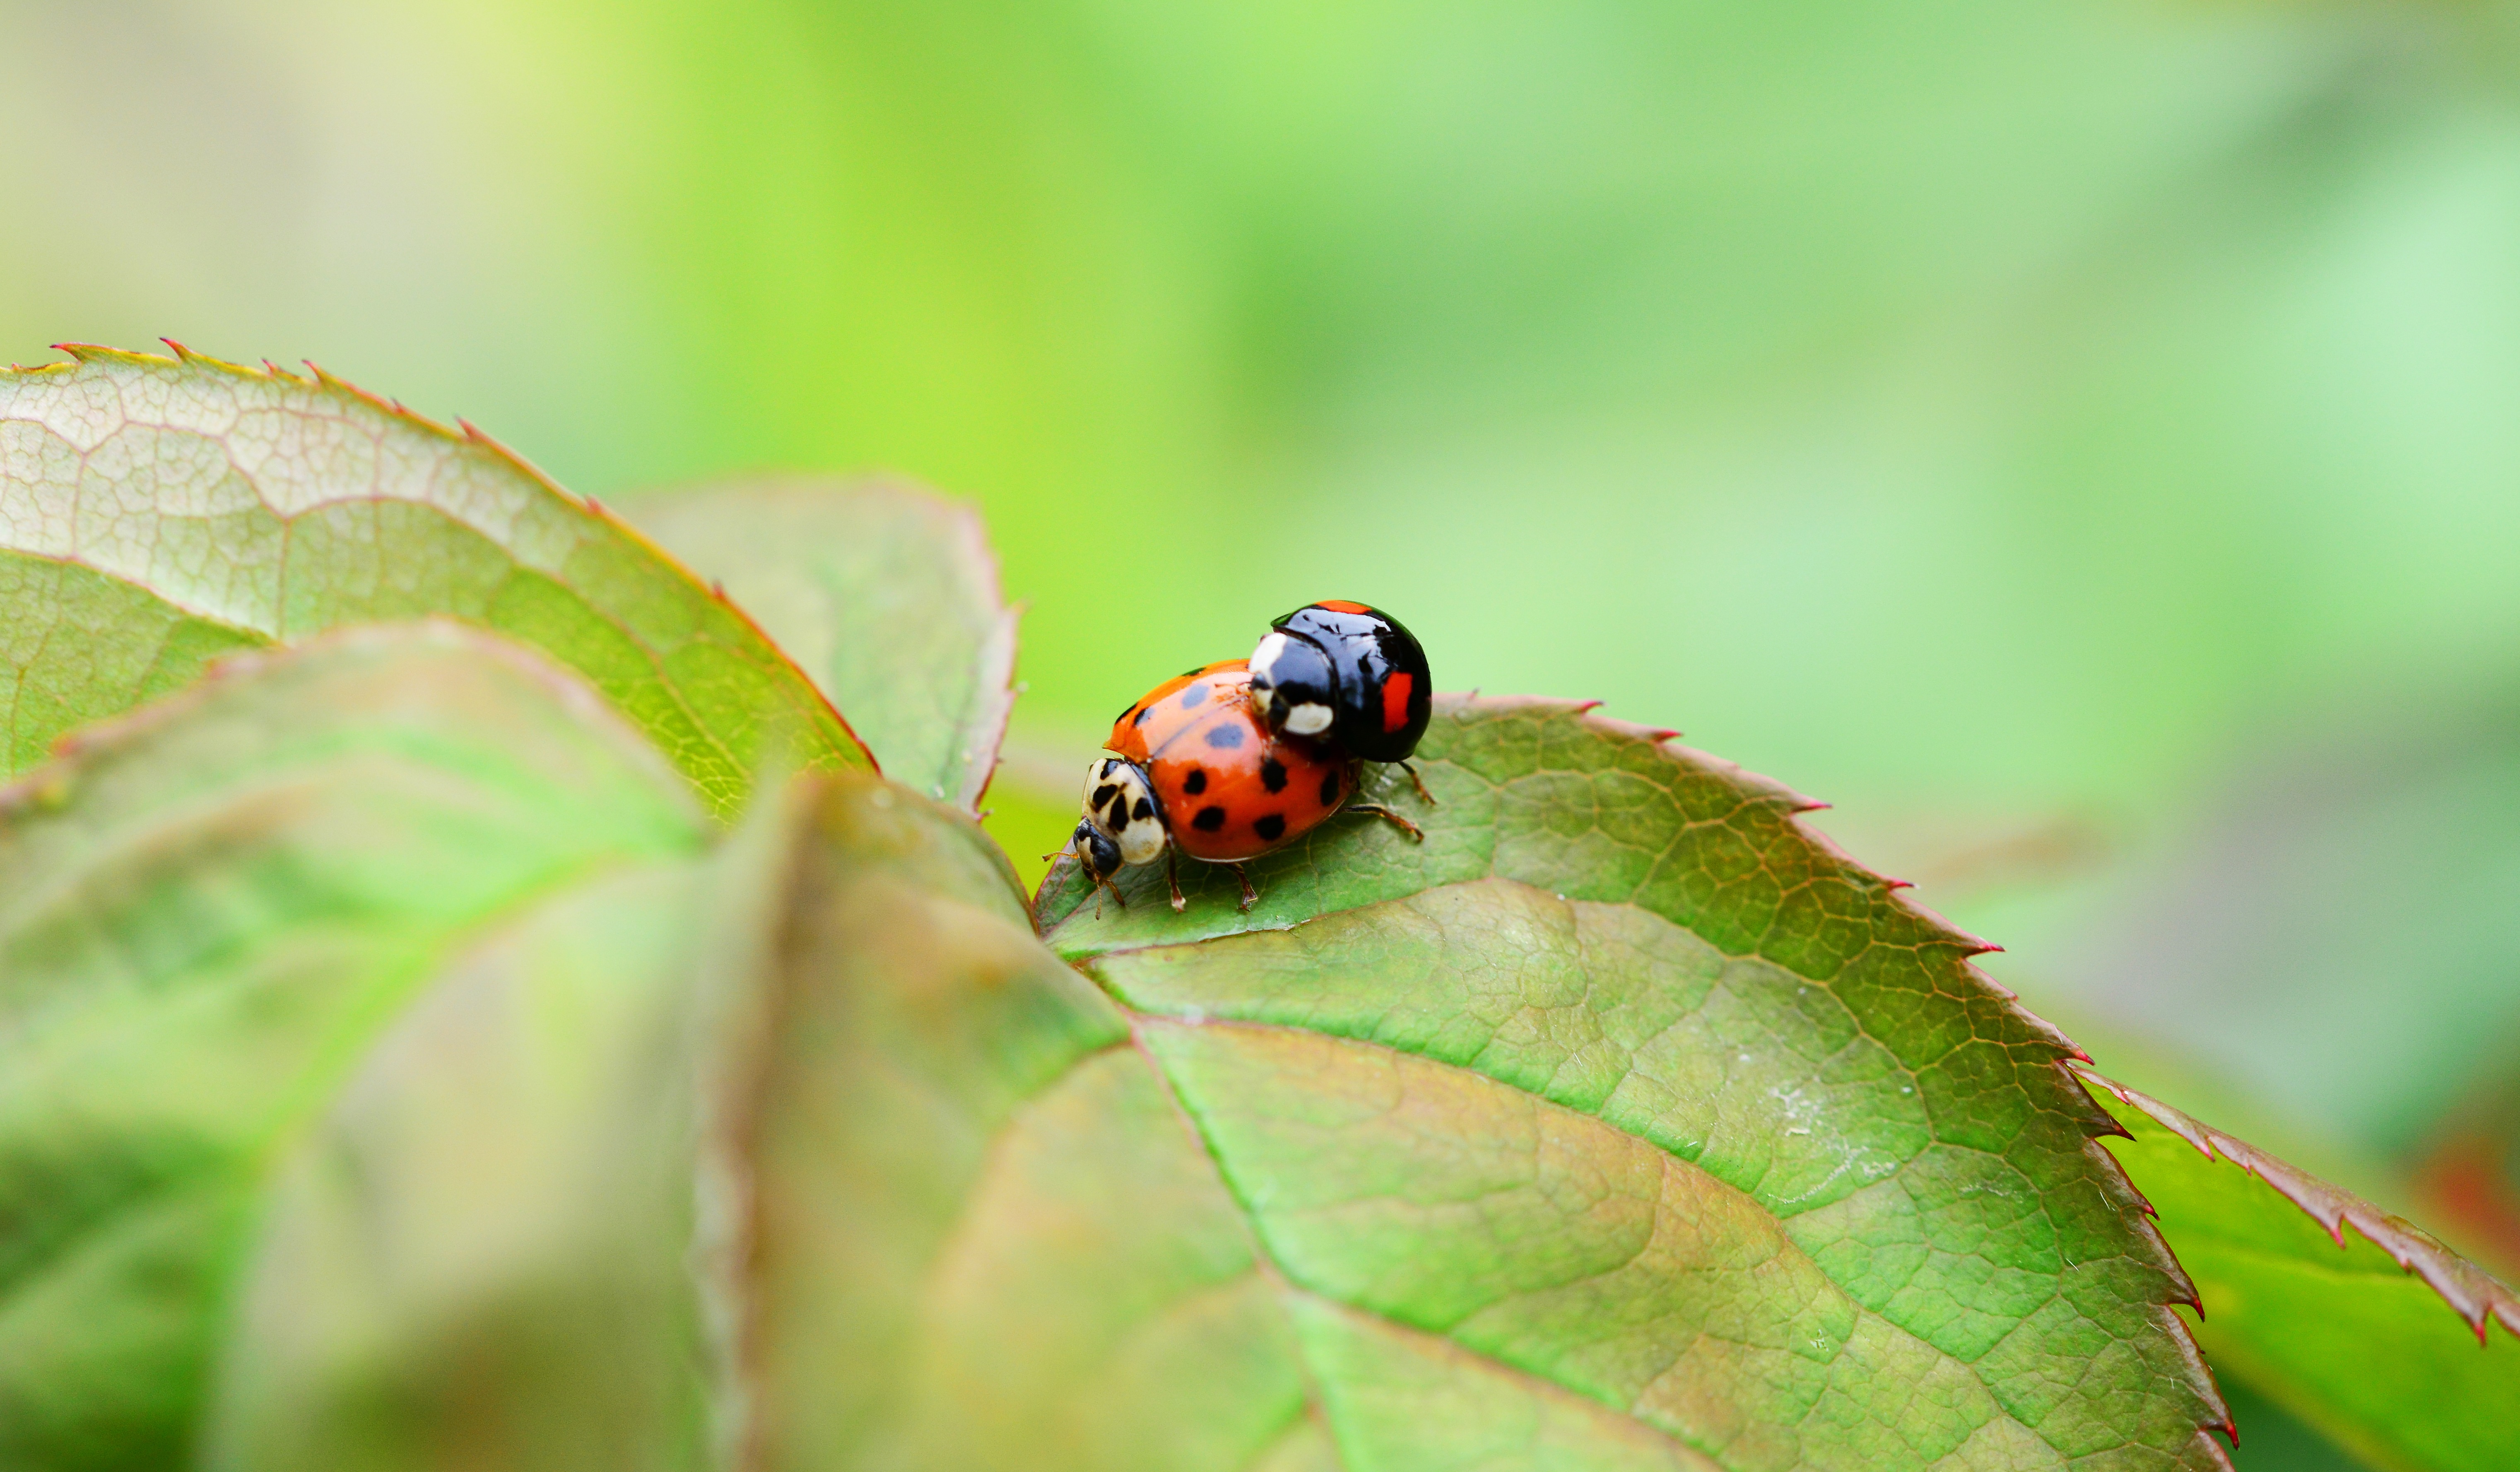
nature, photography, leaf, flower, wildlife, orange, green, red, insect, macro, ladybug, black, fauna, ladybird, invertebrate, close up, insects, detail, beetle, copulation, harlequin, mating, macro photography, arthropod, leaf beetle, harmonia axyridis, asian lady beetle